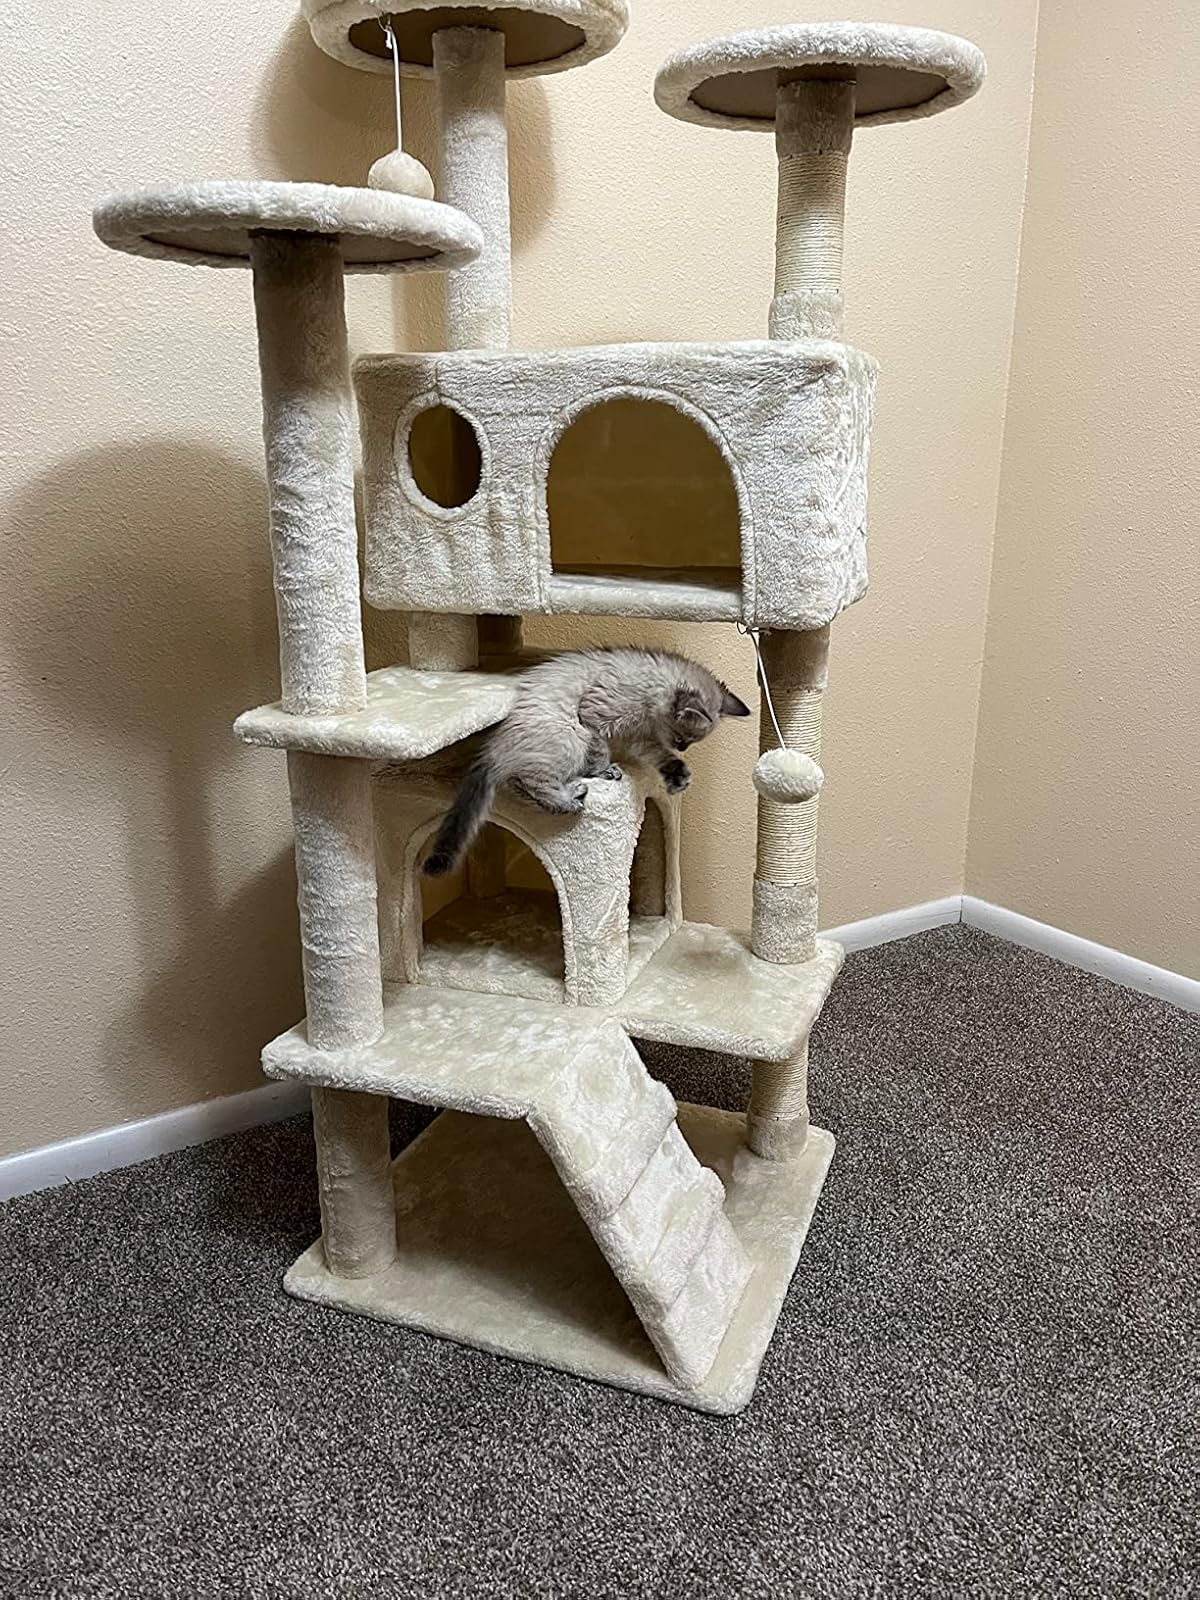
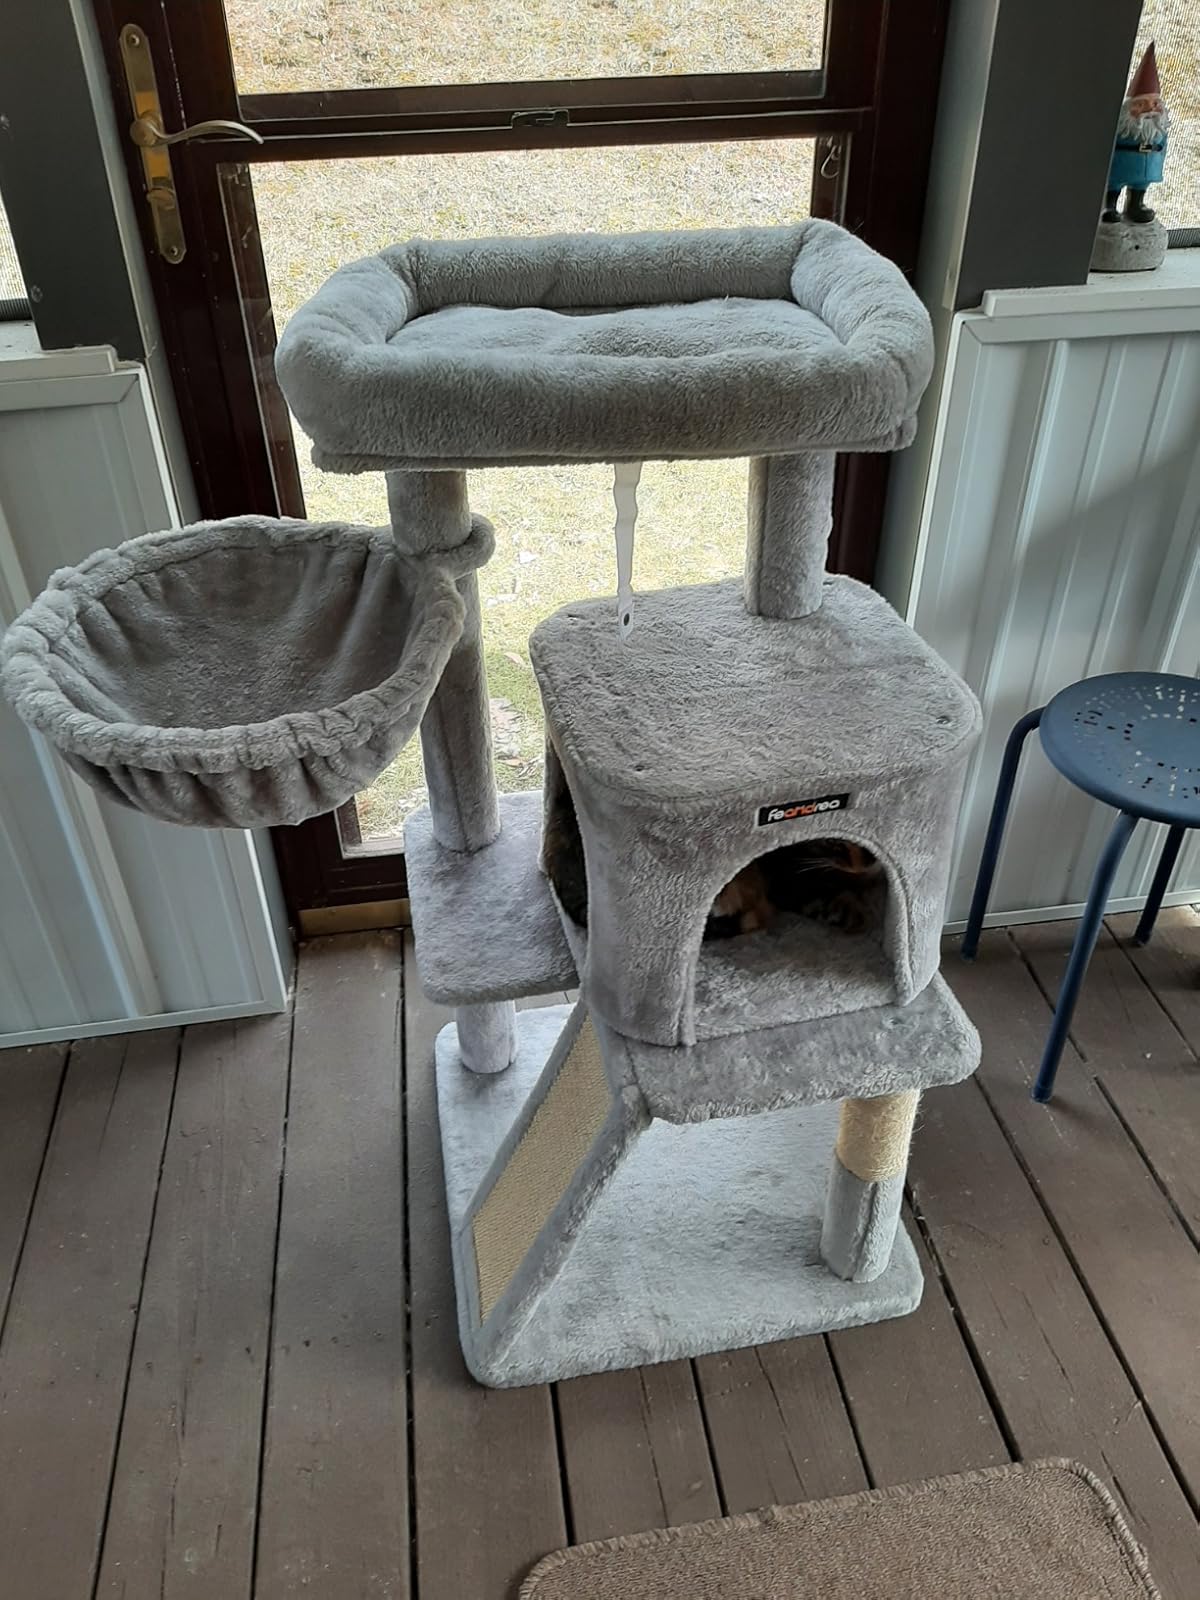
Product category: items_cat tree
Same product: no